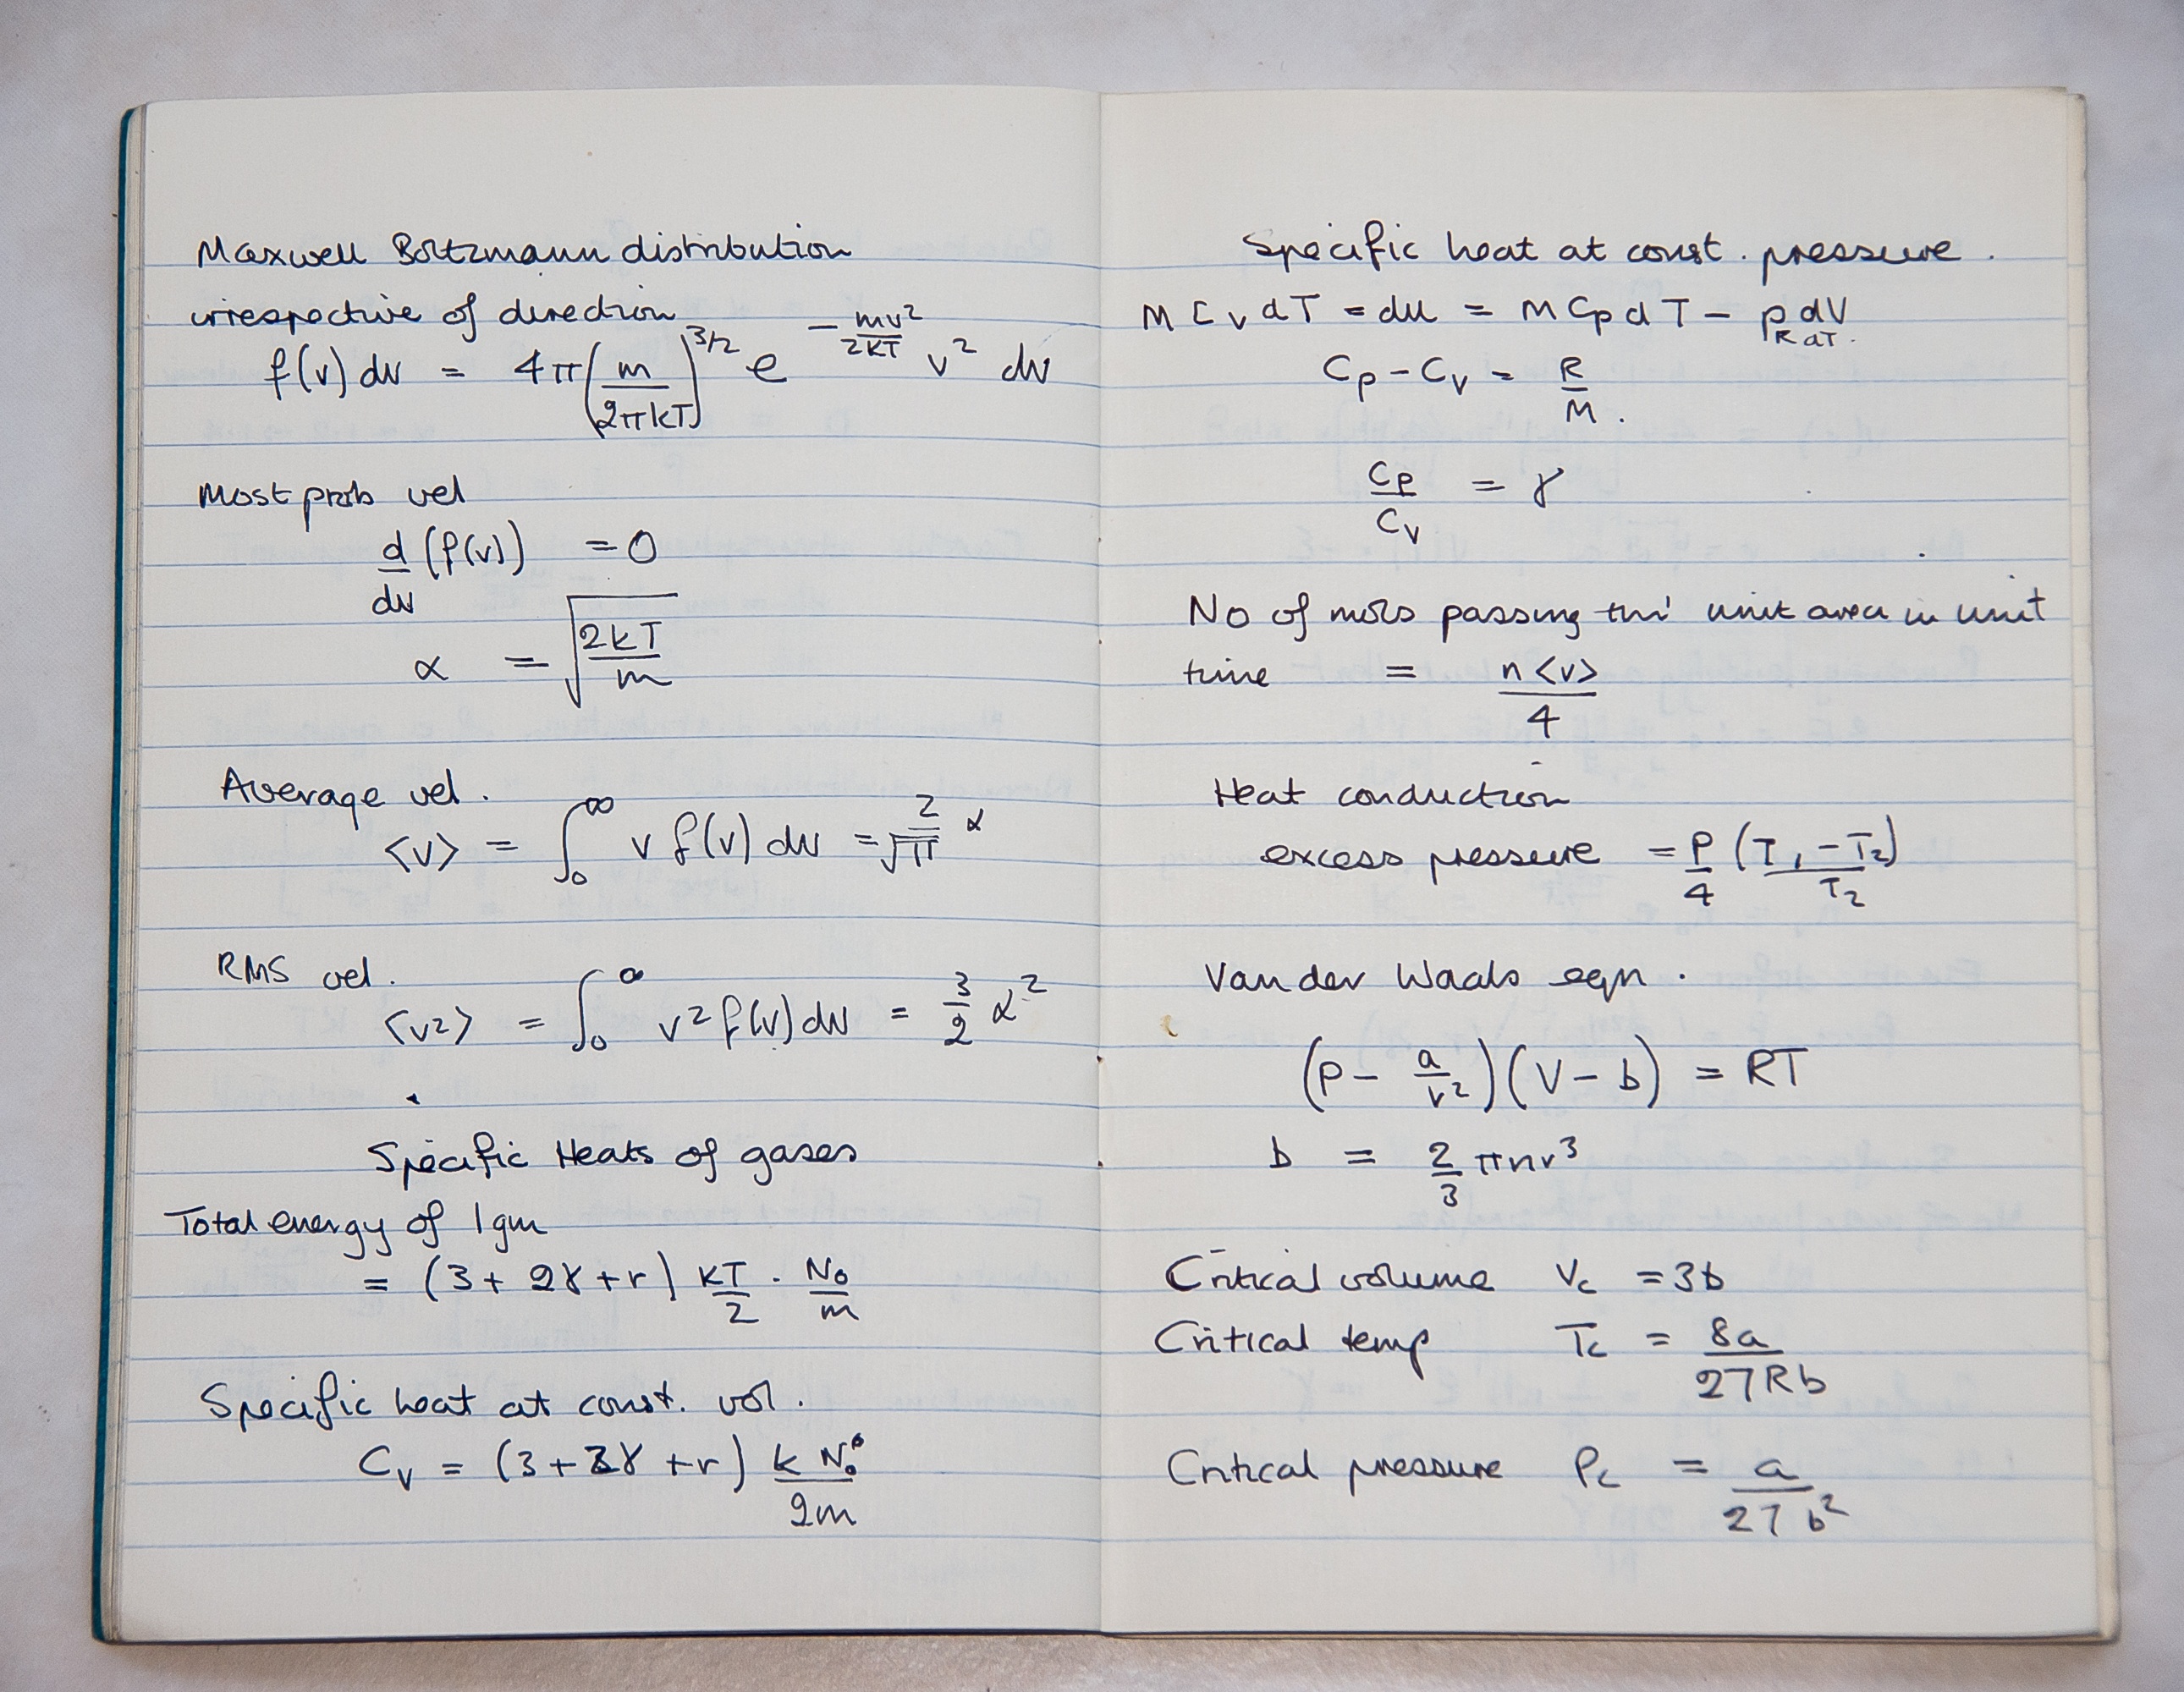
writing, book, education, font, england, science, text, handwriting, school, learning, document, physics, 1960s, formula, maths, academic certificate